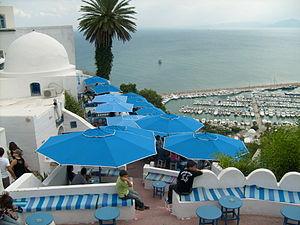
La Tunisie, en forme longue la République tunisienne, est un État d'Afrique du Nord bordé au nord et à l'est par la mer Méditerranée, à l'ouest par l'Algérie avec 965 kilomètres de frontière commune et au sud-sud-est par la Libye avec 459 kilomètres de frontière. Sa capitale Tunis est située dans le nord-est du pays, au fond du golfe du même nom. Plus de 30 % de la superficie du territoire est occupée par le désert du Sahara, le reste étant constitué de régions montagneuses et de plaines fertiles.